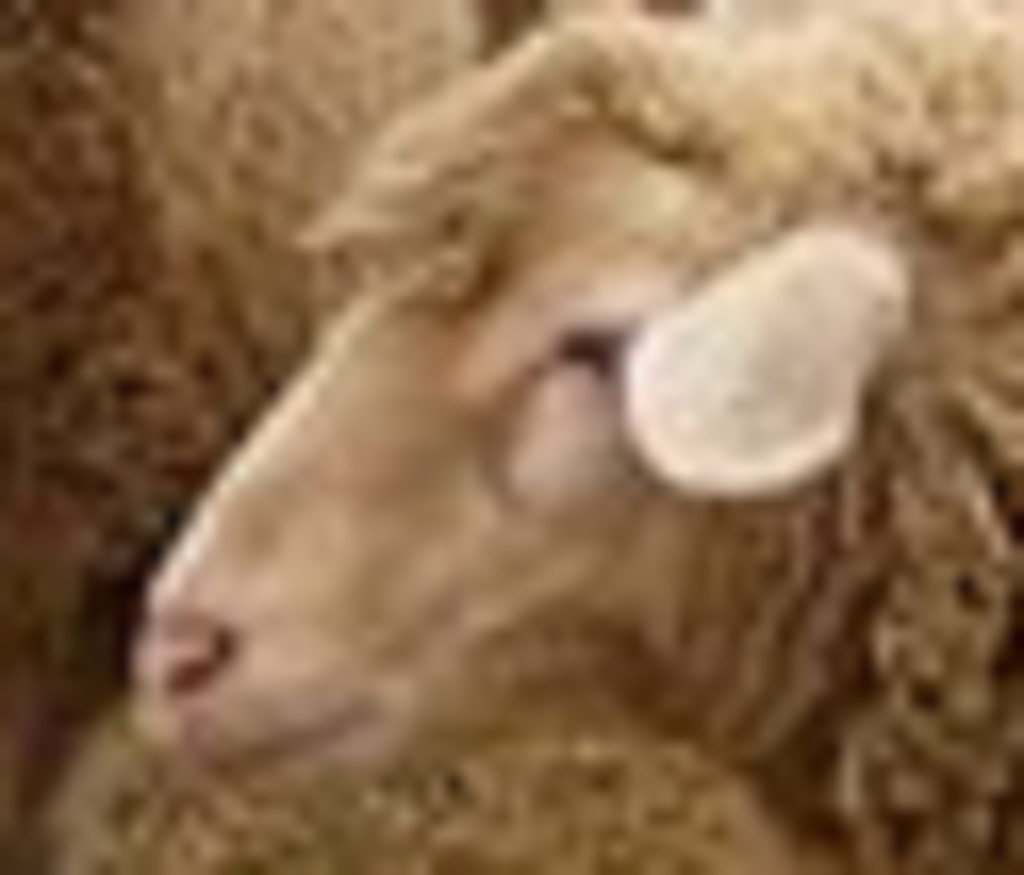
Label: no pain